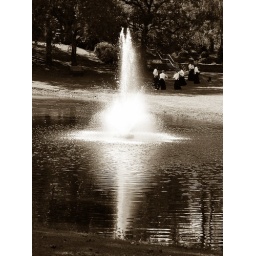
water fountain in lake in sepia